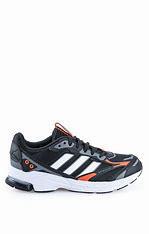
Brand: adidas
Model: Spiritain 2000